Super Bowl

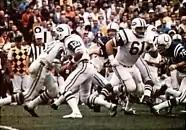
The New York Jets were the first AFL team to win a Super Bowl (III), upsetting the Baltimore Colts

After the NFL's Green Bay Packers won the first two Super Bowls, some team owners feared for the future of the merger. At the time, many doubted the competitiveness of AFL teams compared with their NFL counterparts, though that perception changed when the AFL's New York Jets defeated the heavily favored NFL contender Baltimore Colts in Super Bowl III in Miami. One year later, the AFL's Kansas City Chiefs defeated the NFL's Minnesota Vikings 23–7 in Super Bowl IV in New Orleans, which was the final AFL–NFL World Championship Game played before the merger. Beginning with the 1970 season, the NFL realigned into two conferences; the former AFL teams plus three NFL teams (the Baltimore Colts, Pittsburgh Steelers, and Cleveland Browns) would constitute the American Football Conference (AFC), while the remaining NFL clubs would form the National Football Conference (NFC). The champions of the two conferences would play each other in the Super Bowl.